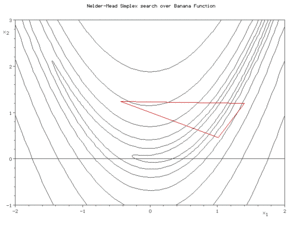
La méthode de Nelder-Mead est un algorithme d'optimisation non-linéaire qui a été publiée par John Nelder et Roger Mead en 1965. C'est une méthode numérique heuristique qui cherche à minimiser une fonction continue dans un espace à plusieurs dimensions.